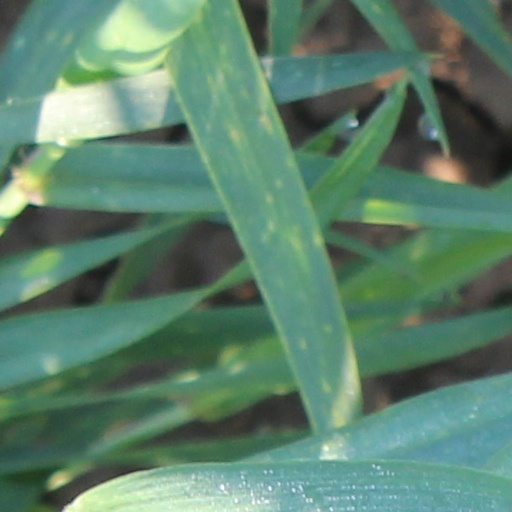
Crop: wheat